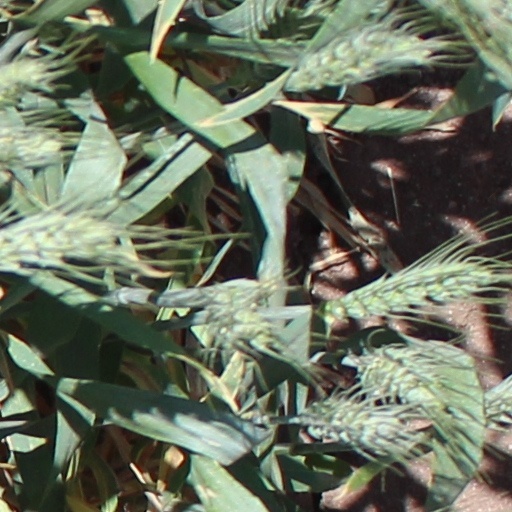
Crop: wheat